Arctic ground squirrel

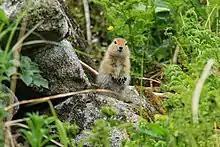
Arctic ground squirrel in Alaska Maritime National Wildlife Refuge

Although Environment Yukon has not estimated their population size, their conservation status is currently said to be "secure" (Environment Yukon 2013).